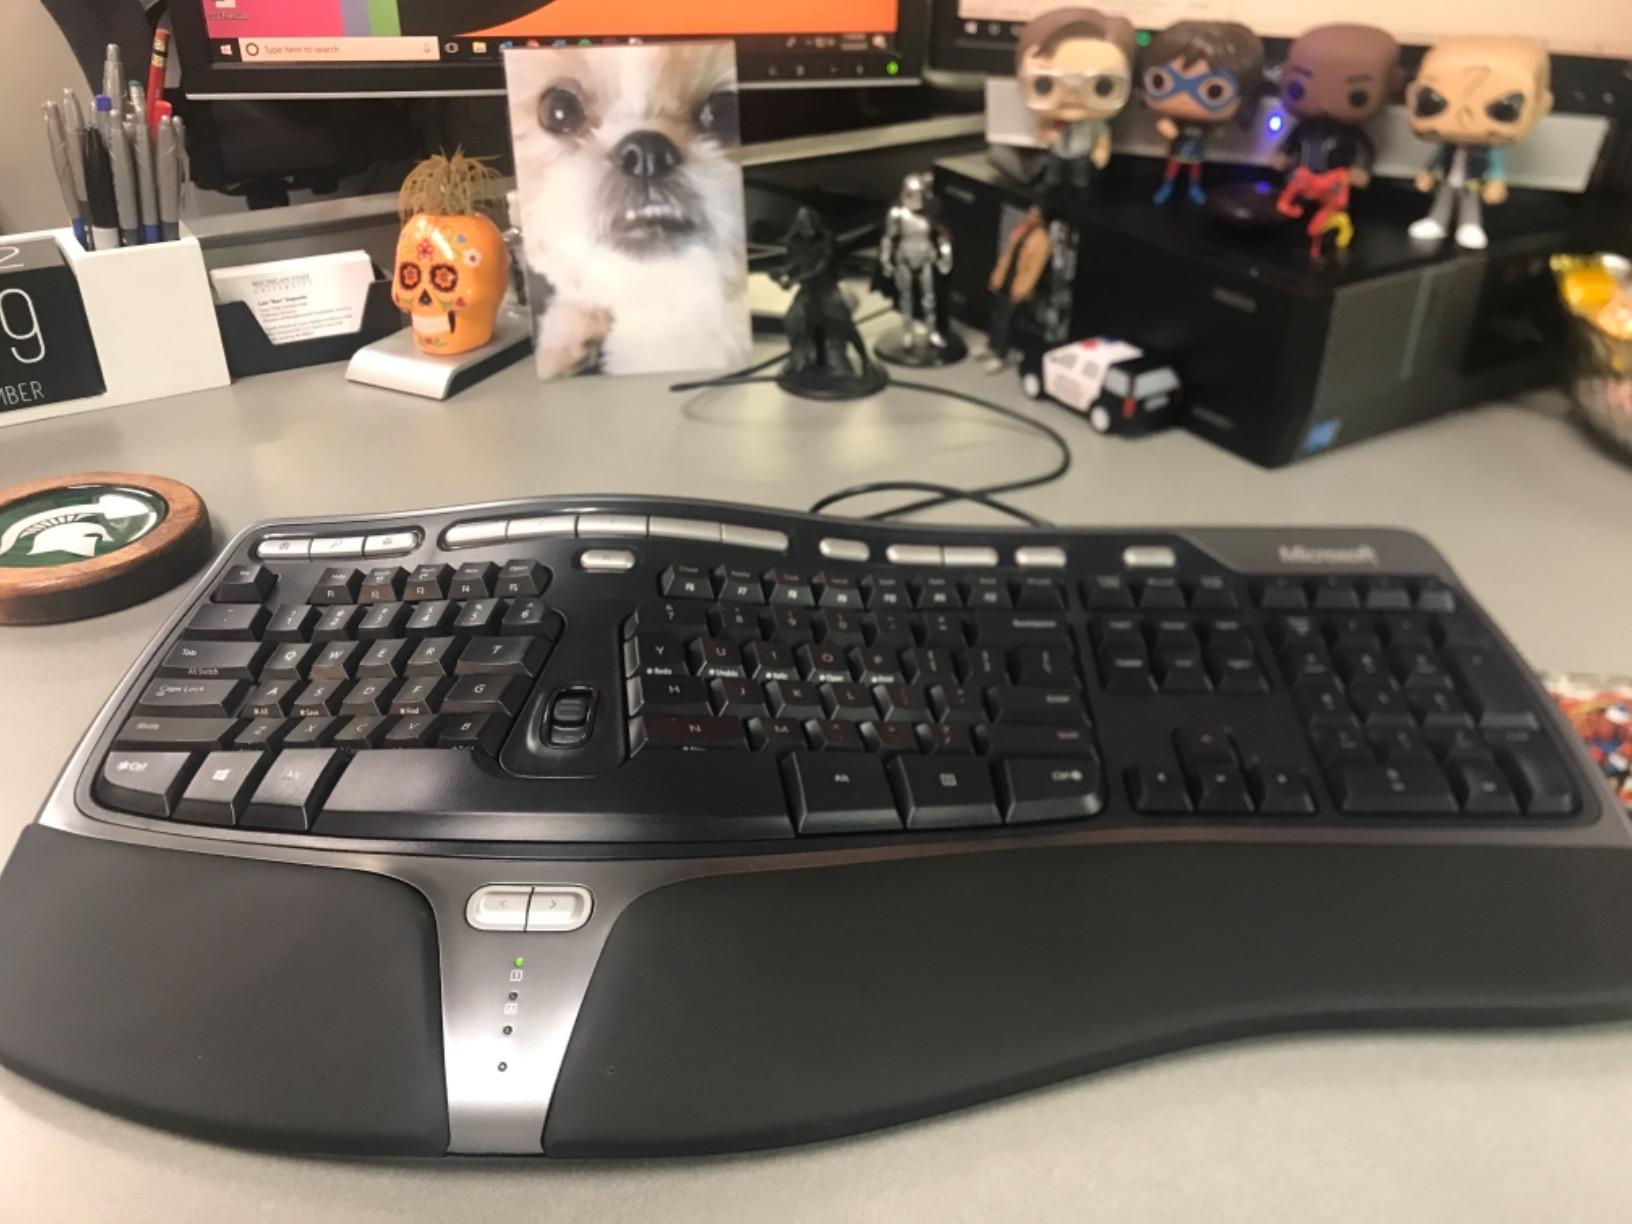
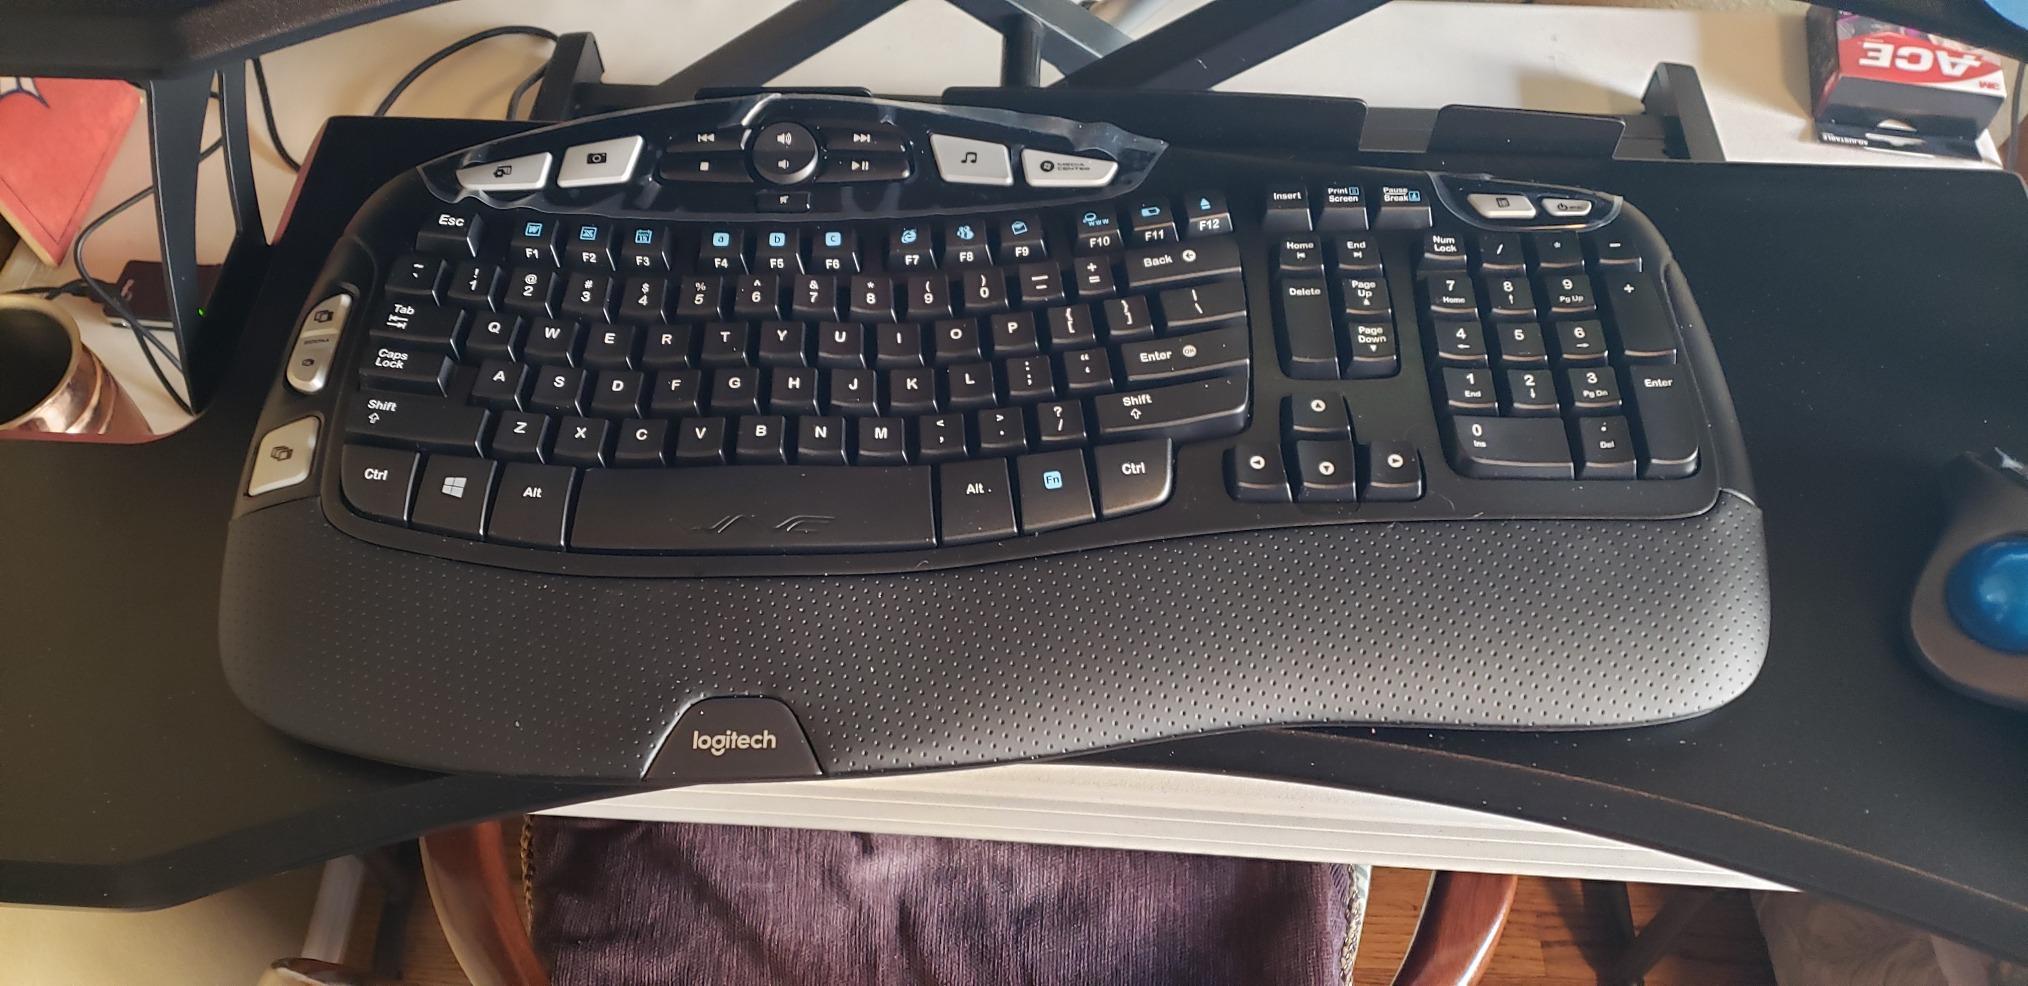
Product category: keyboard
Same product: no